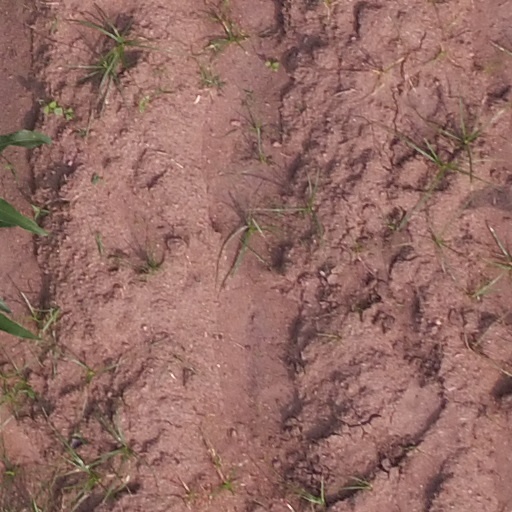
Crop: maize; corn